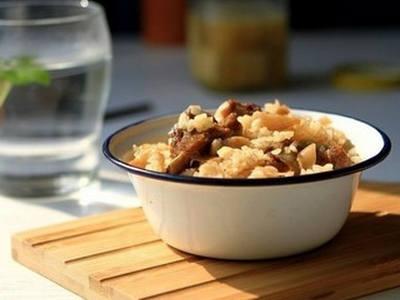
Label: trash